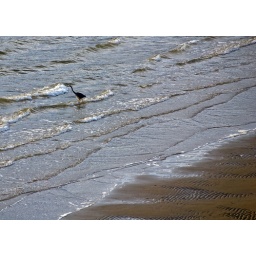
This great blue heron does some ocean fishing along Second Beach in Stanley Park.